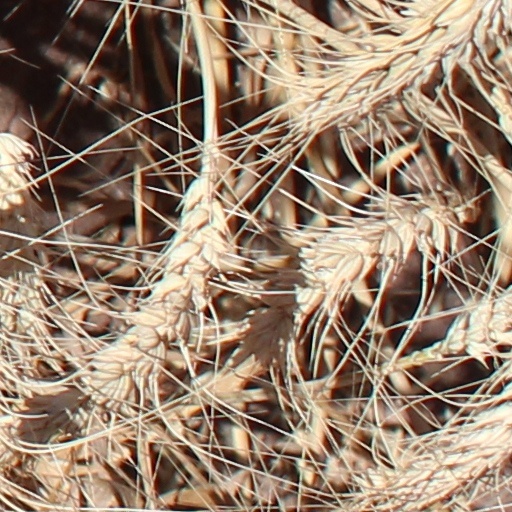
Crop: wheat